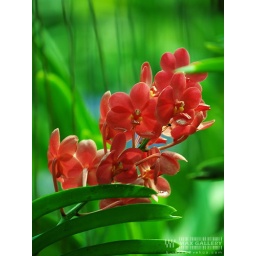
red in green